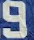
Number: 9